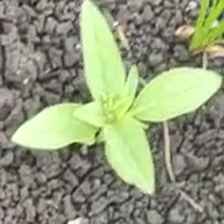
Weed species: Moti_dudhi(Euphorbia_geneculata_L)